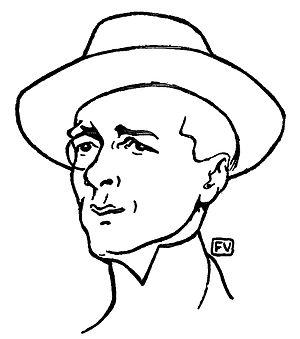
"Marcel Jacques Amand Romain Boulenger, né le 9 septembre 1873 à Paris 8ᵉ et mort le 21 mai 1932 à Chantilly, est un romancier, journaliste et escrimeur français. Il a notamment écrit plusieurs pastiches et ""faux littéraires"", autobiographies attribuées à des personnages imaginaires, dont la plus célèbre est Souvenirs du marquis de Floranges, précédés d'une biographie détaillée de ce personnage imaginaire, supercherie à laquelle ont cru plusieurs érudits.